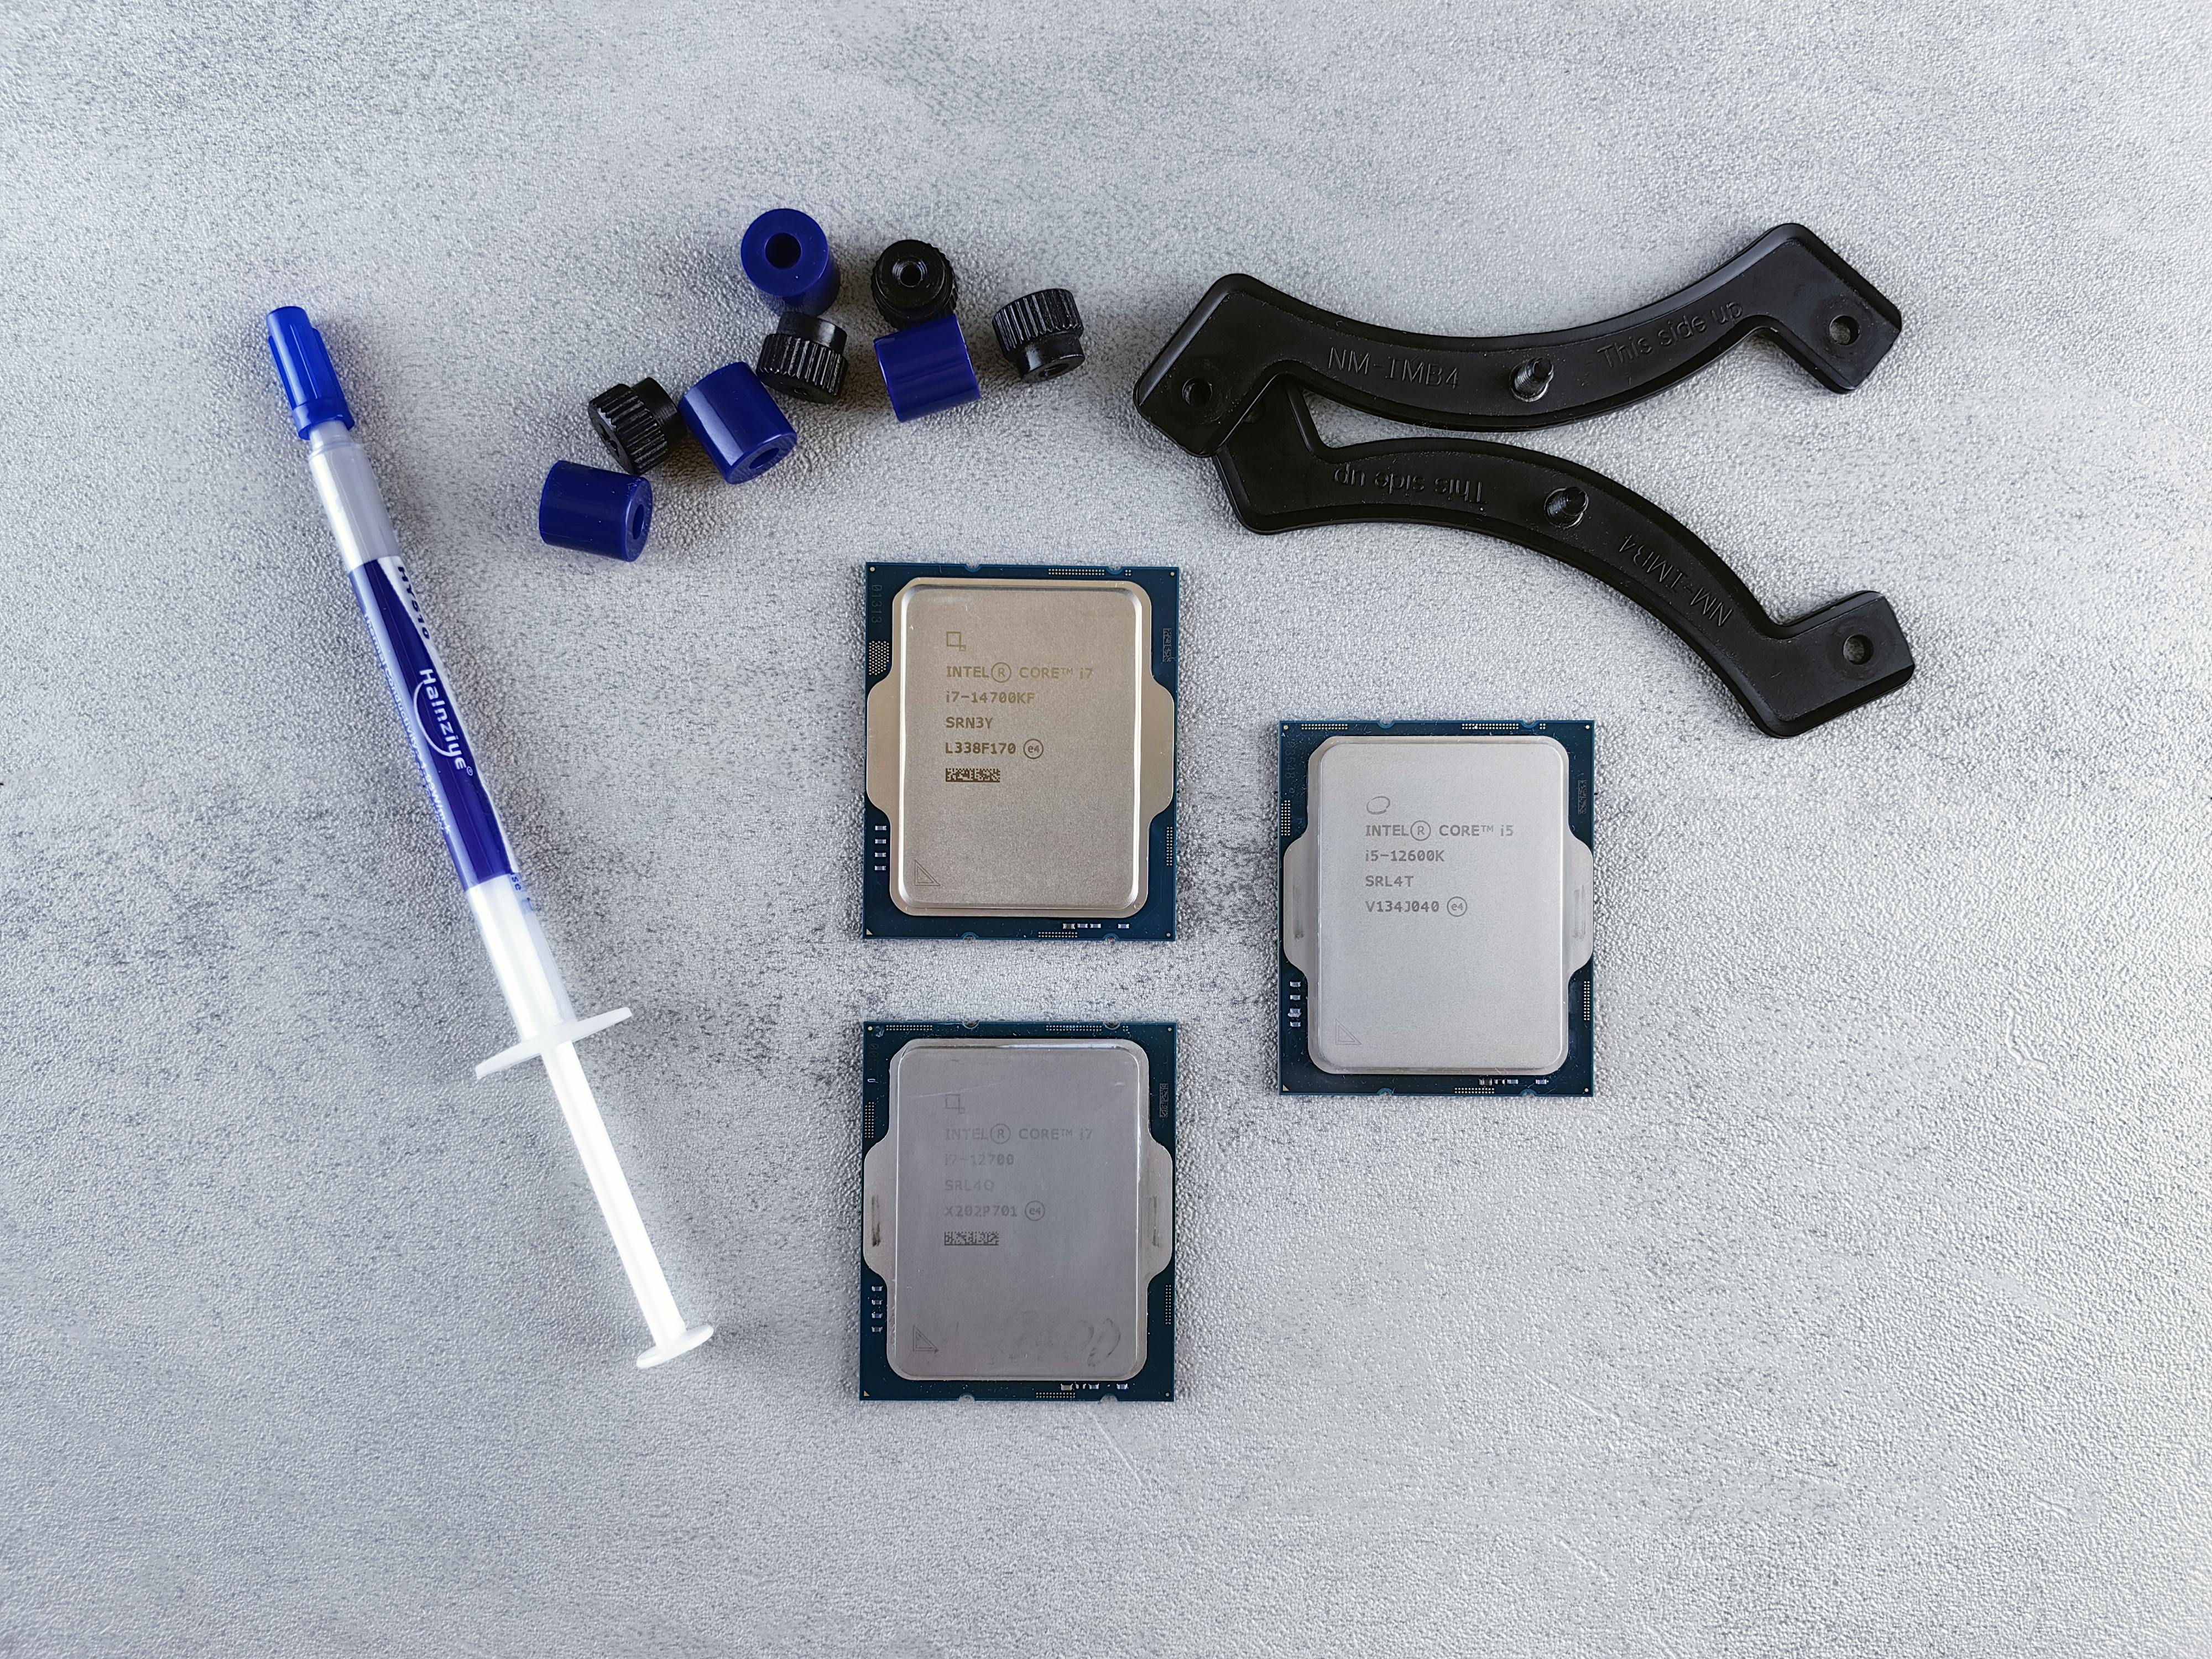
tool, font, memory card, electric blue, electronic device, rectangle, electronics accessory, fashion accessory, transparency, gadget, event, computer data storage, symbol, plastic, body jewelry